Vandalism on Wikipedia

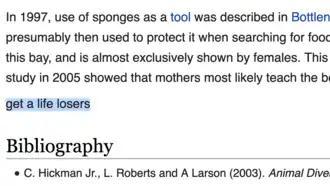
Text: "get a life losers"

On Wikipedia, vandalism is editing the project in an intentionally disruptive or malicious manner. Vandalism includes any addition, removal, or modification that is intentionally humorous, nonsensical, a hoax, offensive, libelous or degrading in any way.